Jagiellonia Białystok

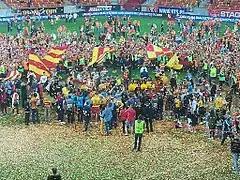
Celebration after winning the 2017–18 Polish vice-championship

Jagiellonia Białystok was founded by soldiers in the Reserve Battalion of the 42nd Infantry Regiment on May 30, 1920. The team's original name was shortened to "KSBZ 42 PP". Their first game was played on 30 May 1920 against Kresowcy Białystok which they won 5–1. Later the team name was changed to "WKS 42 PP", an abbreviation for "Wojskowy Klub Sportowy", which means "Army Sport Club". On November 2, 1930 WKS 42PP lost 1–2 against WKS 82 PP for the play-offs to advance to Division 1. January 27, 1932 was the first time "Jagiellonia" was introduced into the club's name when it was changed to "Białystok Sports Club Jagiellonia". The term "Jagiellonia" refers to the Jagiellonian dynasty which ruled Poland for two centuries. Around the same time, the club's coat of arms was also introduced with its red and yellow colours. In 1938, due to financial problems, the club dissolved and ceased to exist until its reactivation in 1945. Unfortunately, in June the following year, with the new government in place there was no room for Jagiellonia, mostly because of the history with the Bolsheviks in 1920 and the 42nd Infantry Regiment. On January 26, 1957 the merging of Budowlani Białystok and Sparta Białystok reactivated Sports Club Jagiellonia Białystok with the original yellow-red-black crest restored.